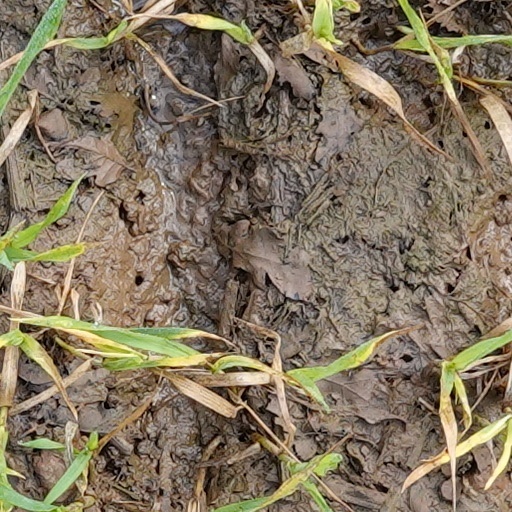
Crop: wheat